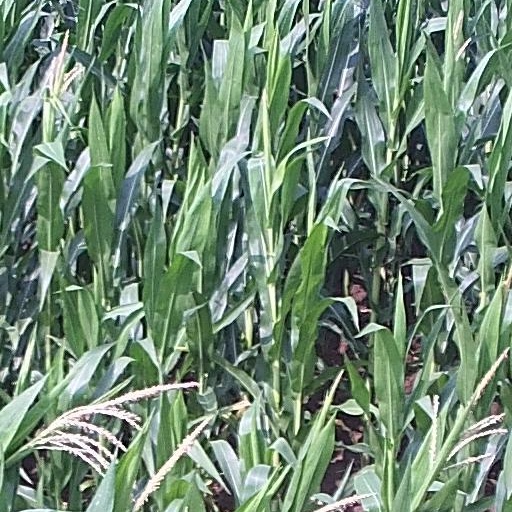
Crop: maize; corn